Denis Pétau

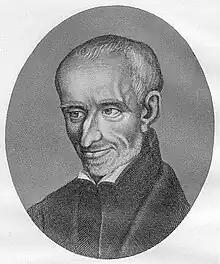
Dionysius Petavius

Denis Pétau (21 August 158311 December 1652), also known as Dionysius Petavius, was a French Jesuit theologian.